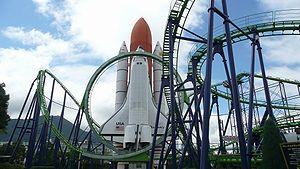
Space World était un parc à thème situé à Kitakyūshū, au Japon et ouvert de 1990 à 2018. Le parc créé à l'origine par Nippon Steel a été dirigé par Space World Inc., une société parente de Kamori Kankō.
Fami P.A.R.C